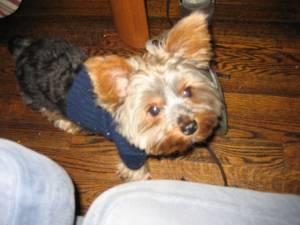
Breed: yorkshire terrier